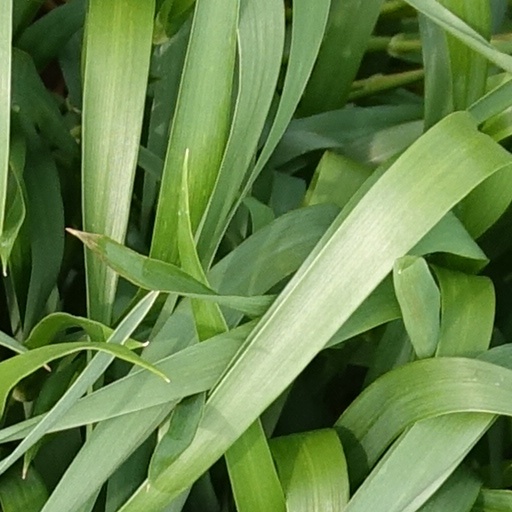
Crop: wheat